Leon Greenbaum

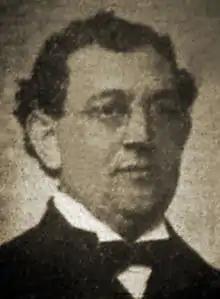
Leon Greenbaum in 1901 edition of the "Missouri Socialist"

Leon Greenbaum (born Greenebaum; 25 May 1866 – 9 June 1925) was an American socialist official, writer, lecturer, union organizer and political candidate from Missouri. He is best remembered as the first National Executive Secretary of the Socialist Party of America, serving in that capacity from 1901 to 1902.